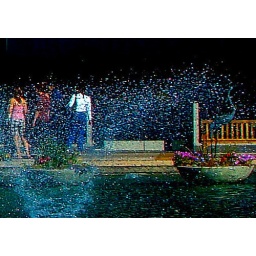
This is out of order but it is a mall in Rancho Mirage with a river running through it....